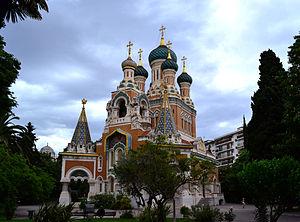
Cathédrale Saint-Nicolas de Nice
Histoire de Nice au fil de ses façades